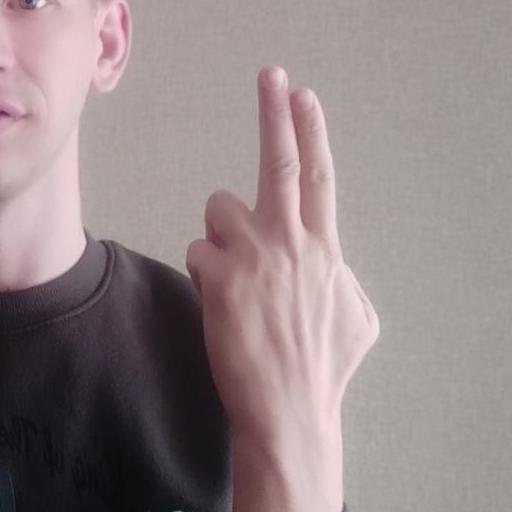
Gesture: two_up_inverted